Simeón Oyono Esono Angüe

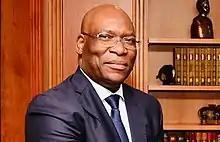
Oyono in 2019

Simeón Oyono Esono Angüe (born 18 February 1967) is an Equatorial Guinean politician who has been Minister of Foreign Affairs and International Cooperation since 2018.